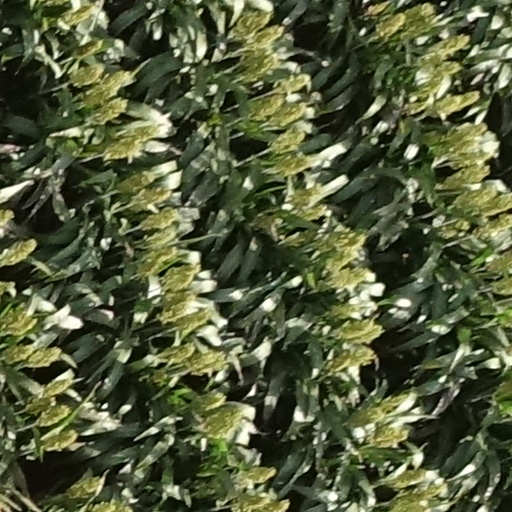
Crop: sorghum